Francis Laking

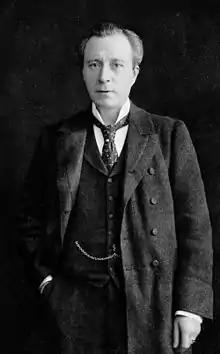

Sir Francis Henry Laking, 1st Baronet, (9 January 1847 – 21 May 1914) was an English physician who was Surgeon-Apothecary in Ordinary to Queen Victoria, and Physician-in-Ordinary to King Edward VII and King George V.